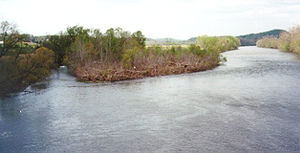
Holston River
North Fork-grenen af Holston River nær Weber City, Virginia
Holston River er en 219 km lang amerikansk flod, der løber i Tennessee fra Kingsport til Knoxville. Den udgør sammen med sine tre store grene et flodsystem, der afvander meget af det nordøstlige Tennessee, det sydvestlige Virginia og det nordvestlige North Carolina. Holstons sammenløb med French Broad River i Knoxville udgør begyndelsen af Tennesseefloden.